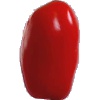
Label: Tomato 2